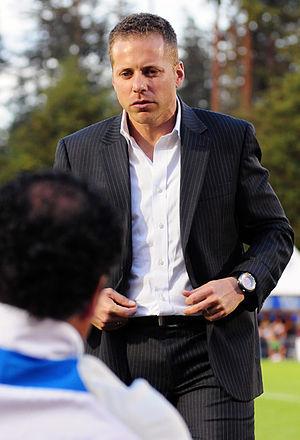
Marc Dos Santos est un entraîneur de soccer canadien né le 26 mai 1977 à Montréal au Québec. Il est l'entraîneur-chef des Whitecaps de Vancouver, en Major League Soccer, depuis novembre 2018.